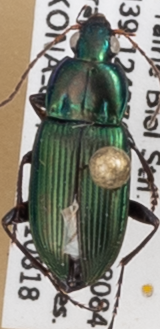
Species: Poecilus chalcites
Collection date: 2021-08-18
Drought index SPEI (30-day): -1.01
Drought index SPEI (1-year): -0.39
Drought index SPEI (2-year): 0.03